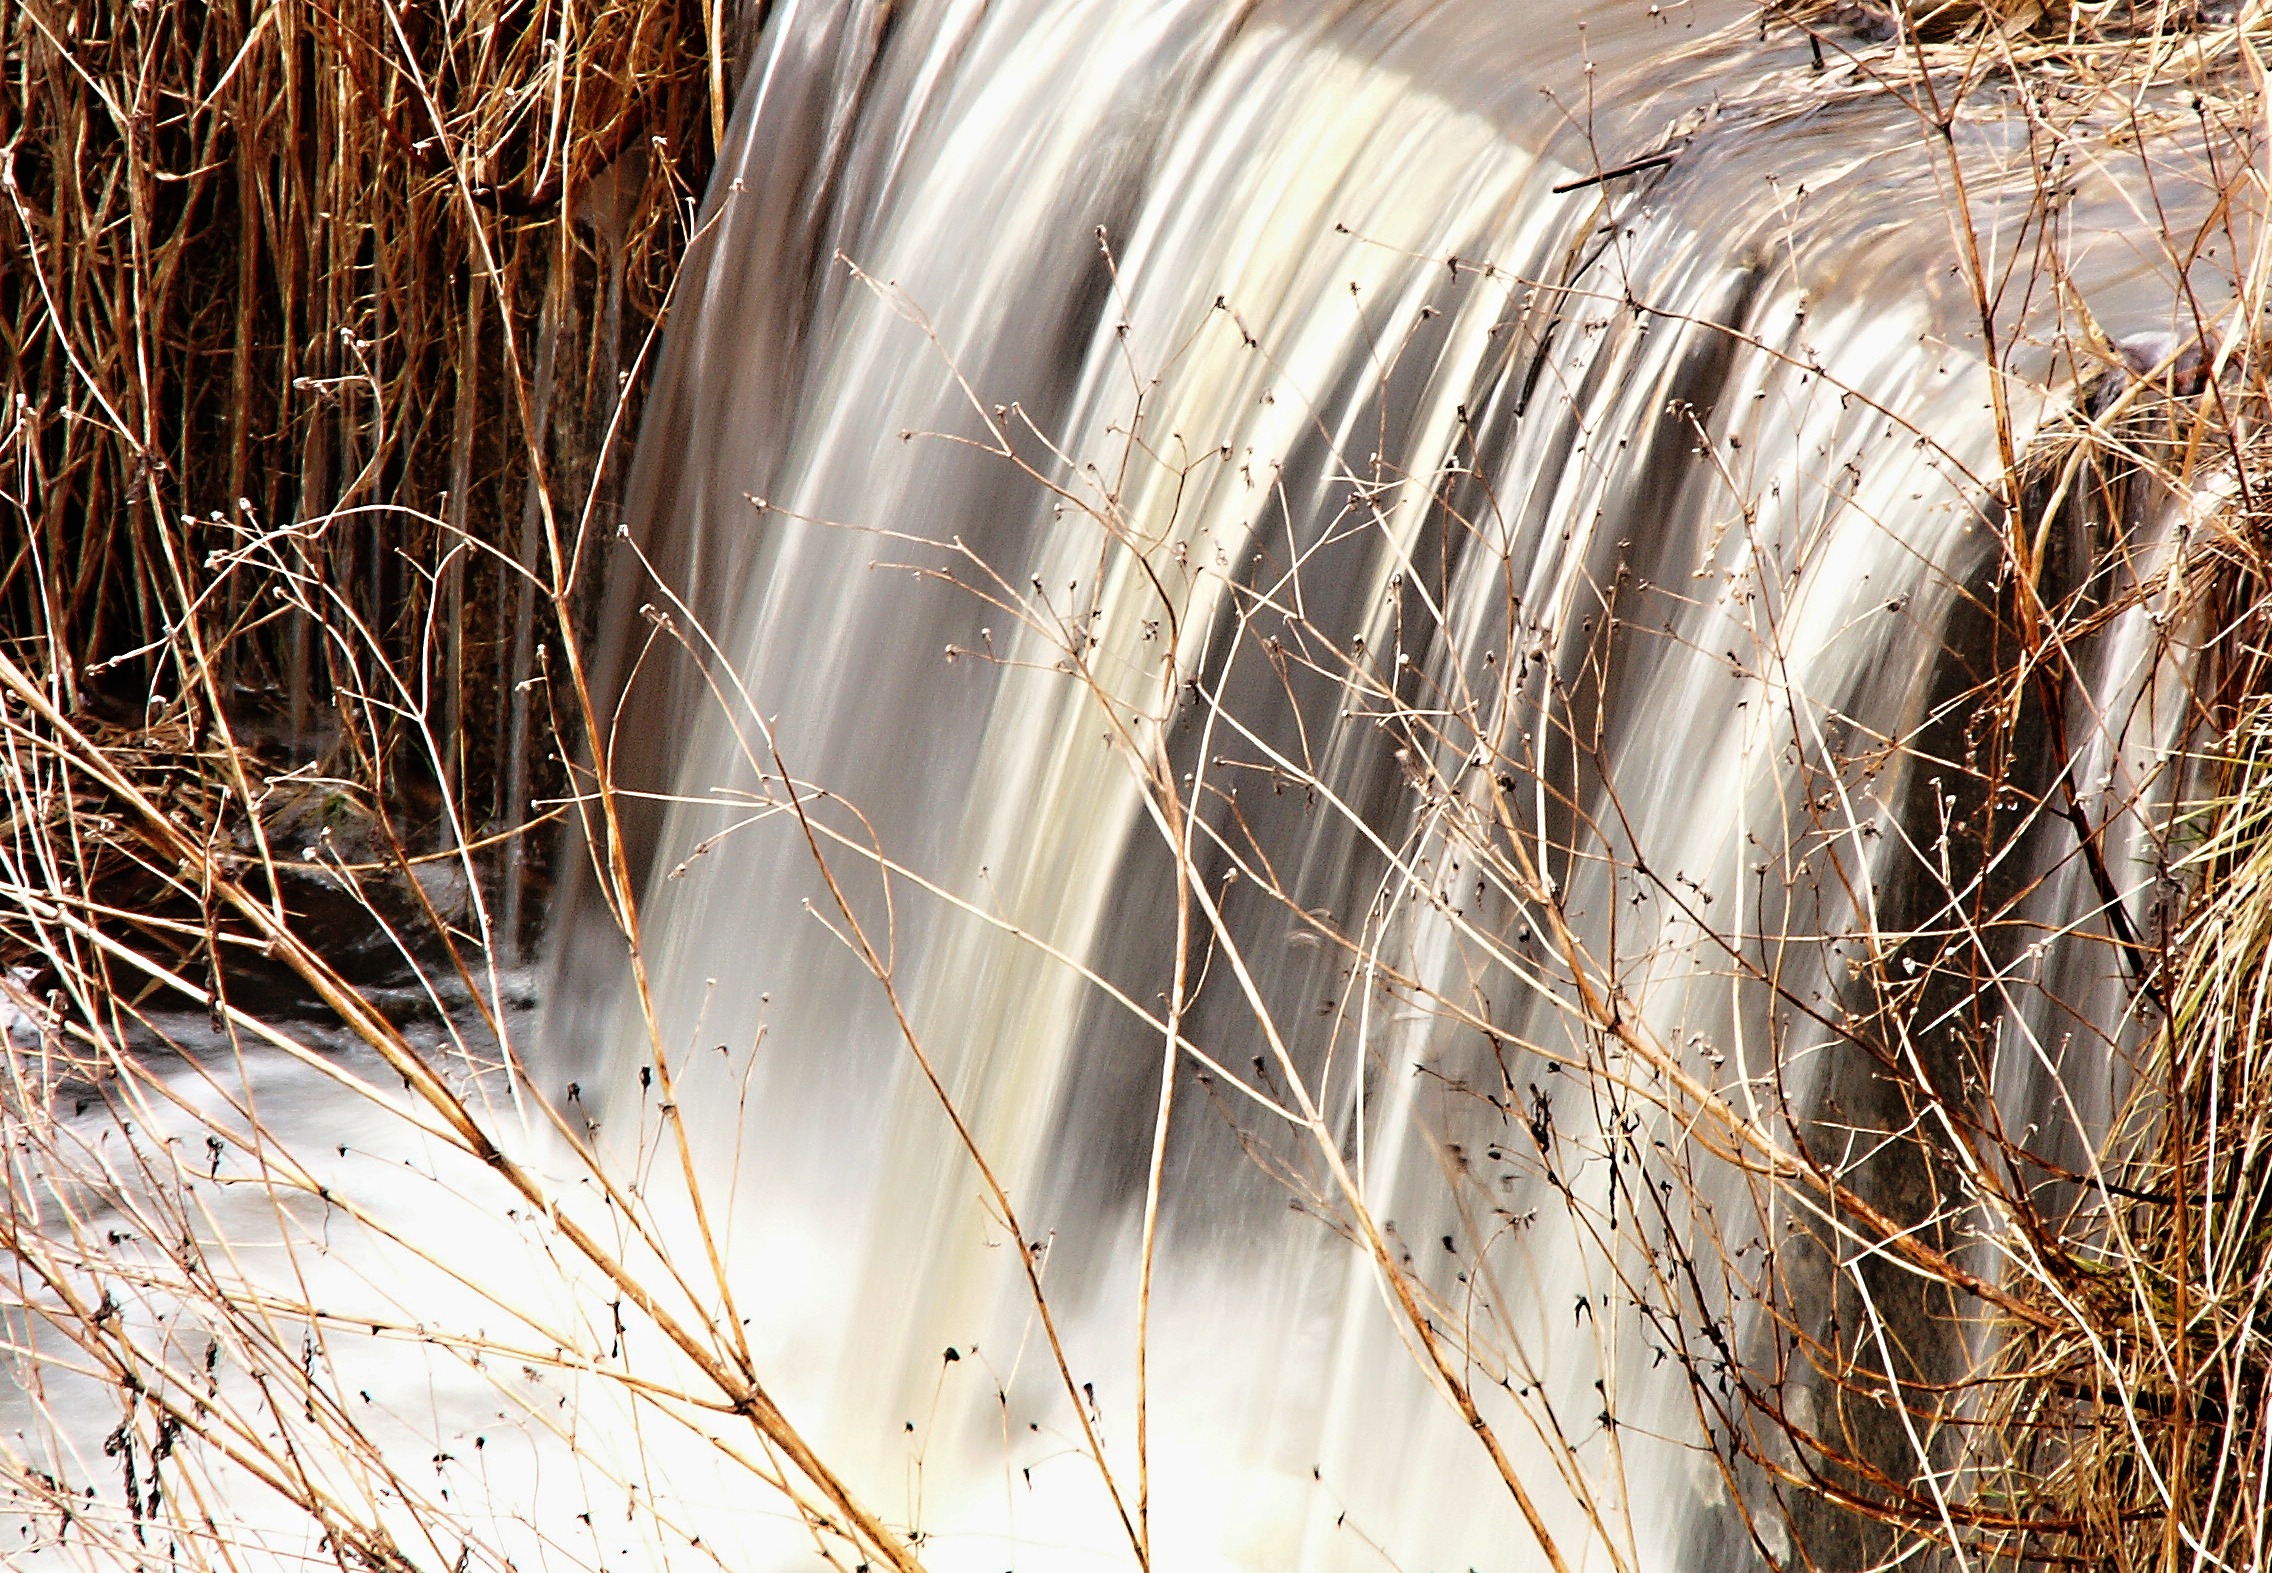
tree, water, nature, grass, branch, winter, fence, wood, sunlight, reflection, flowing, autumn, yellow, season, material, dry grass, close up, macro photography, grass family